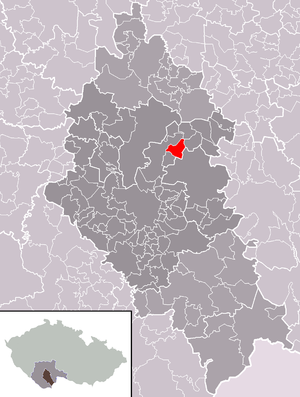
Vitín est une commune du district de České Budějovice, dans la région de Bohême-du-Sud, en République tchèque. Sa population s'élevait à 456 habitants en 2020.